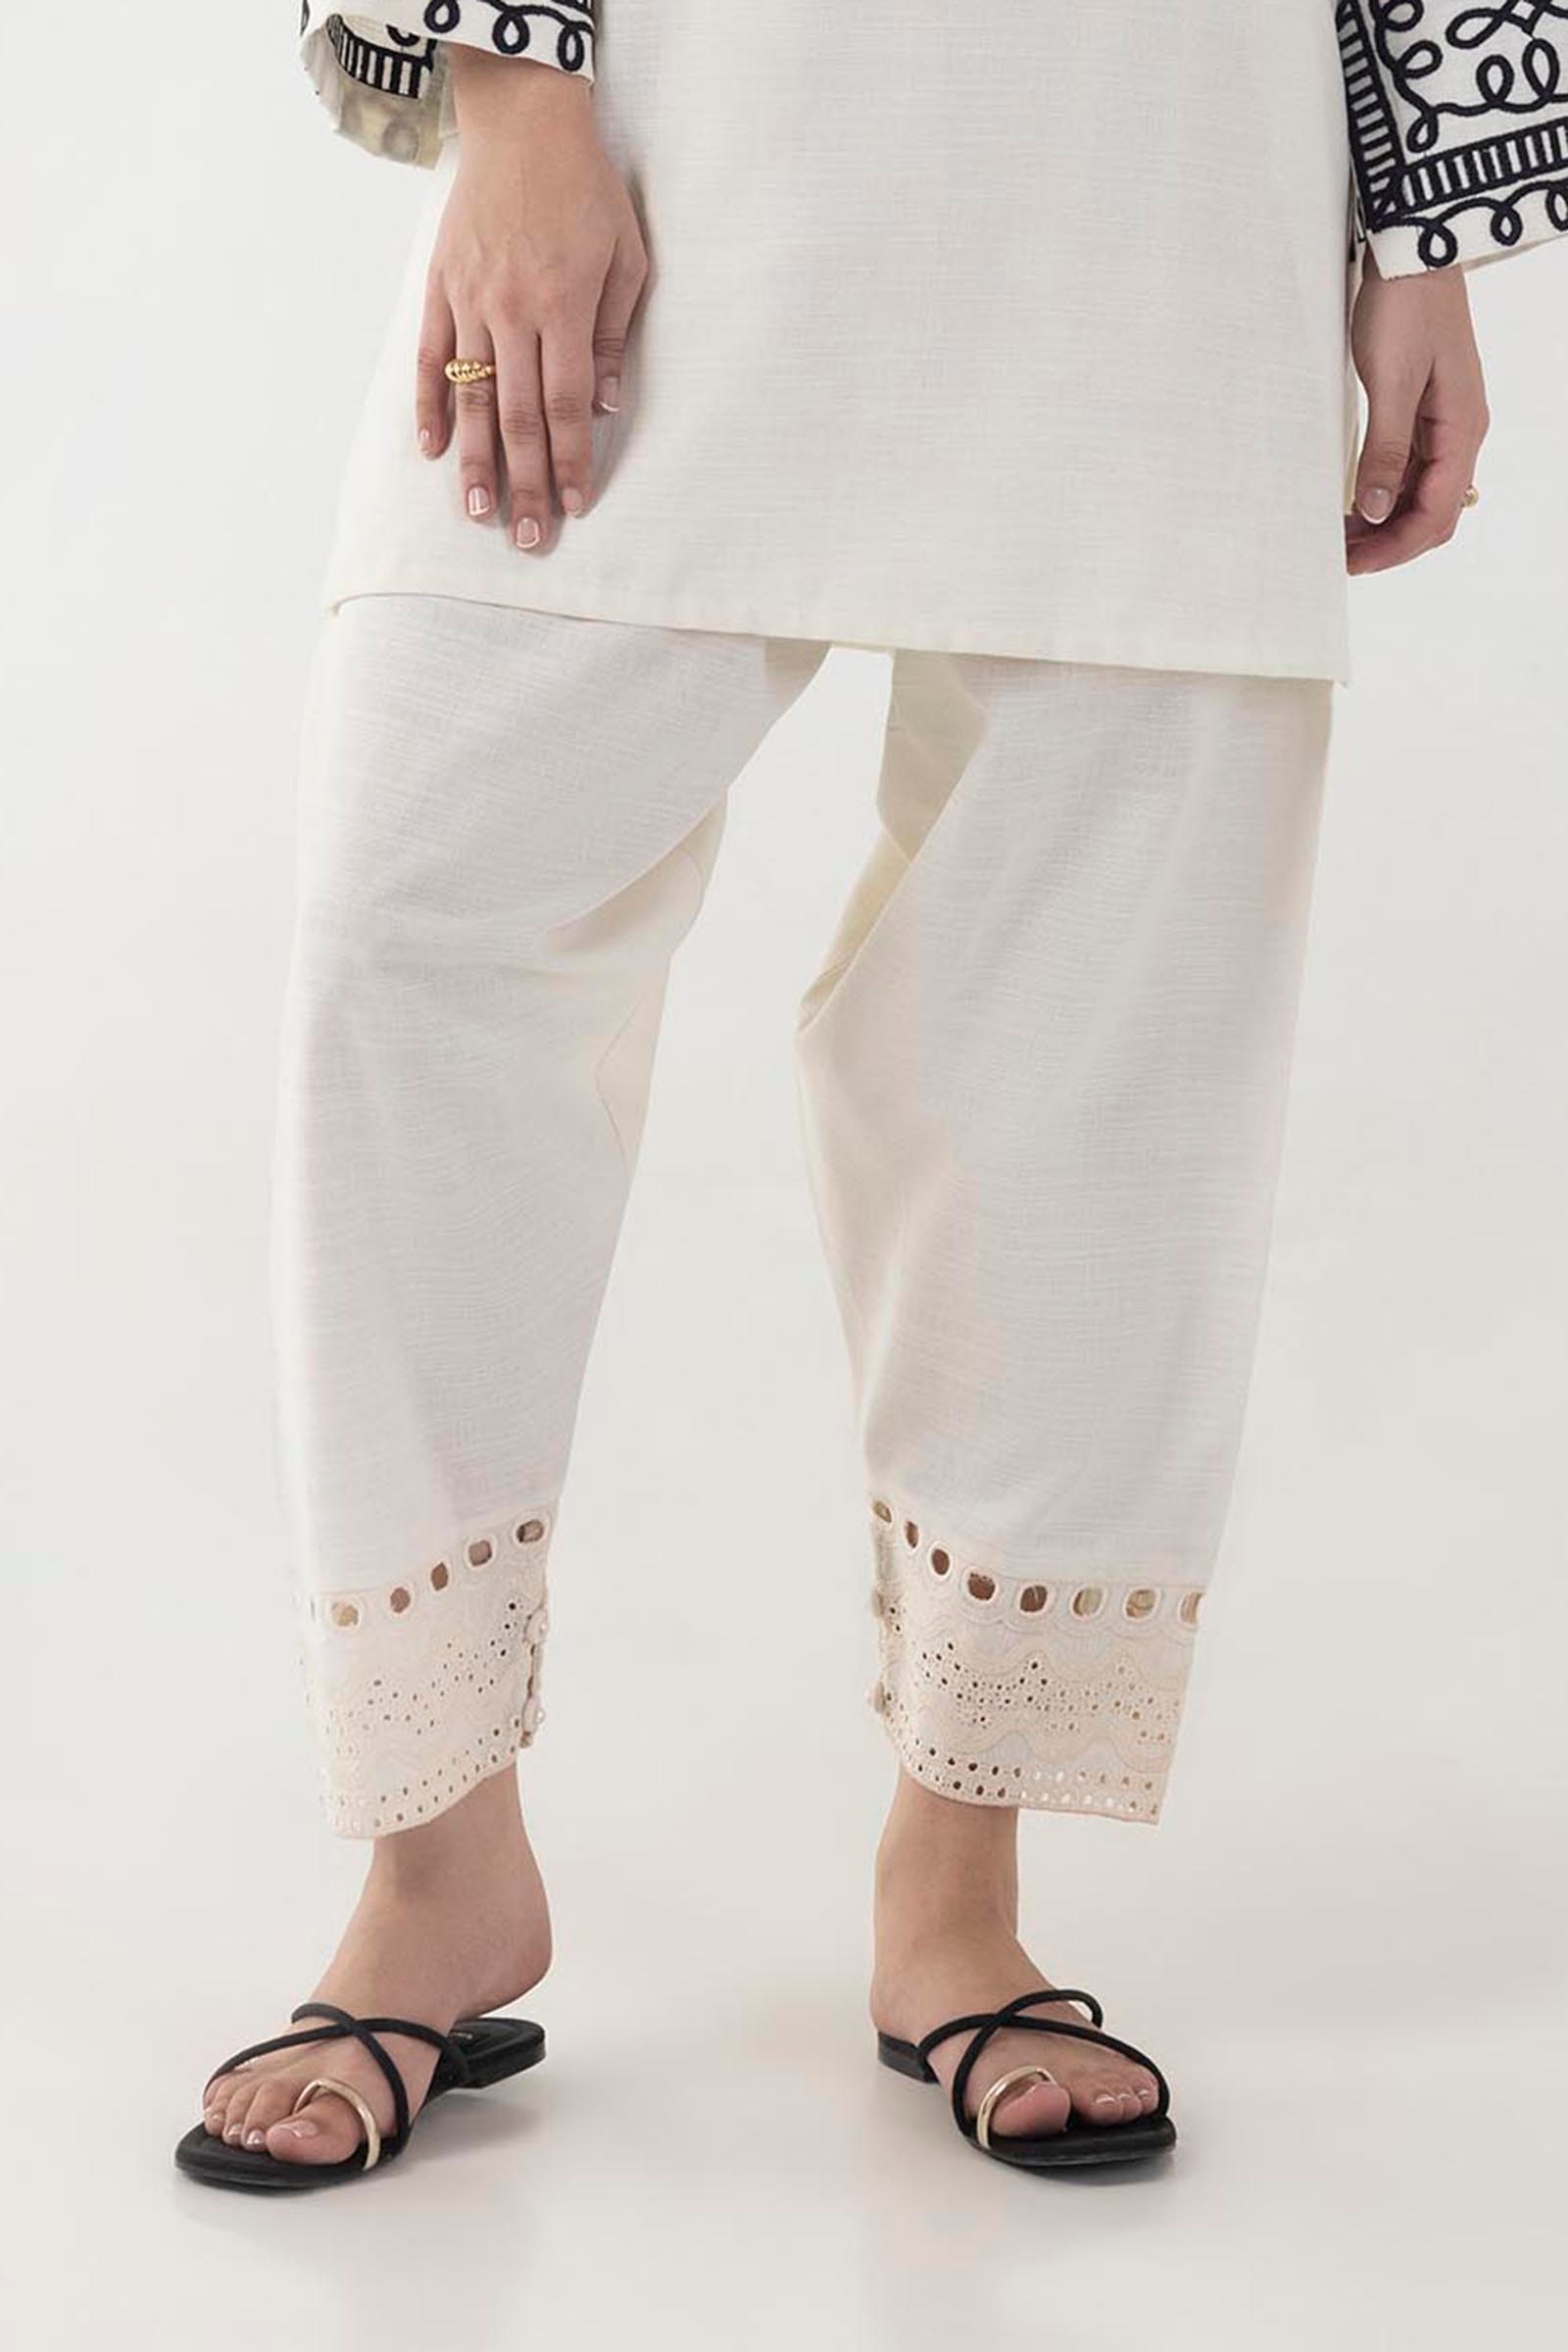
ivory embroidered cotton pants